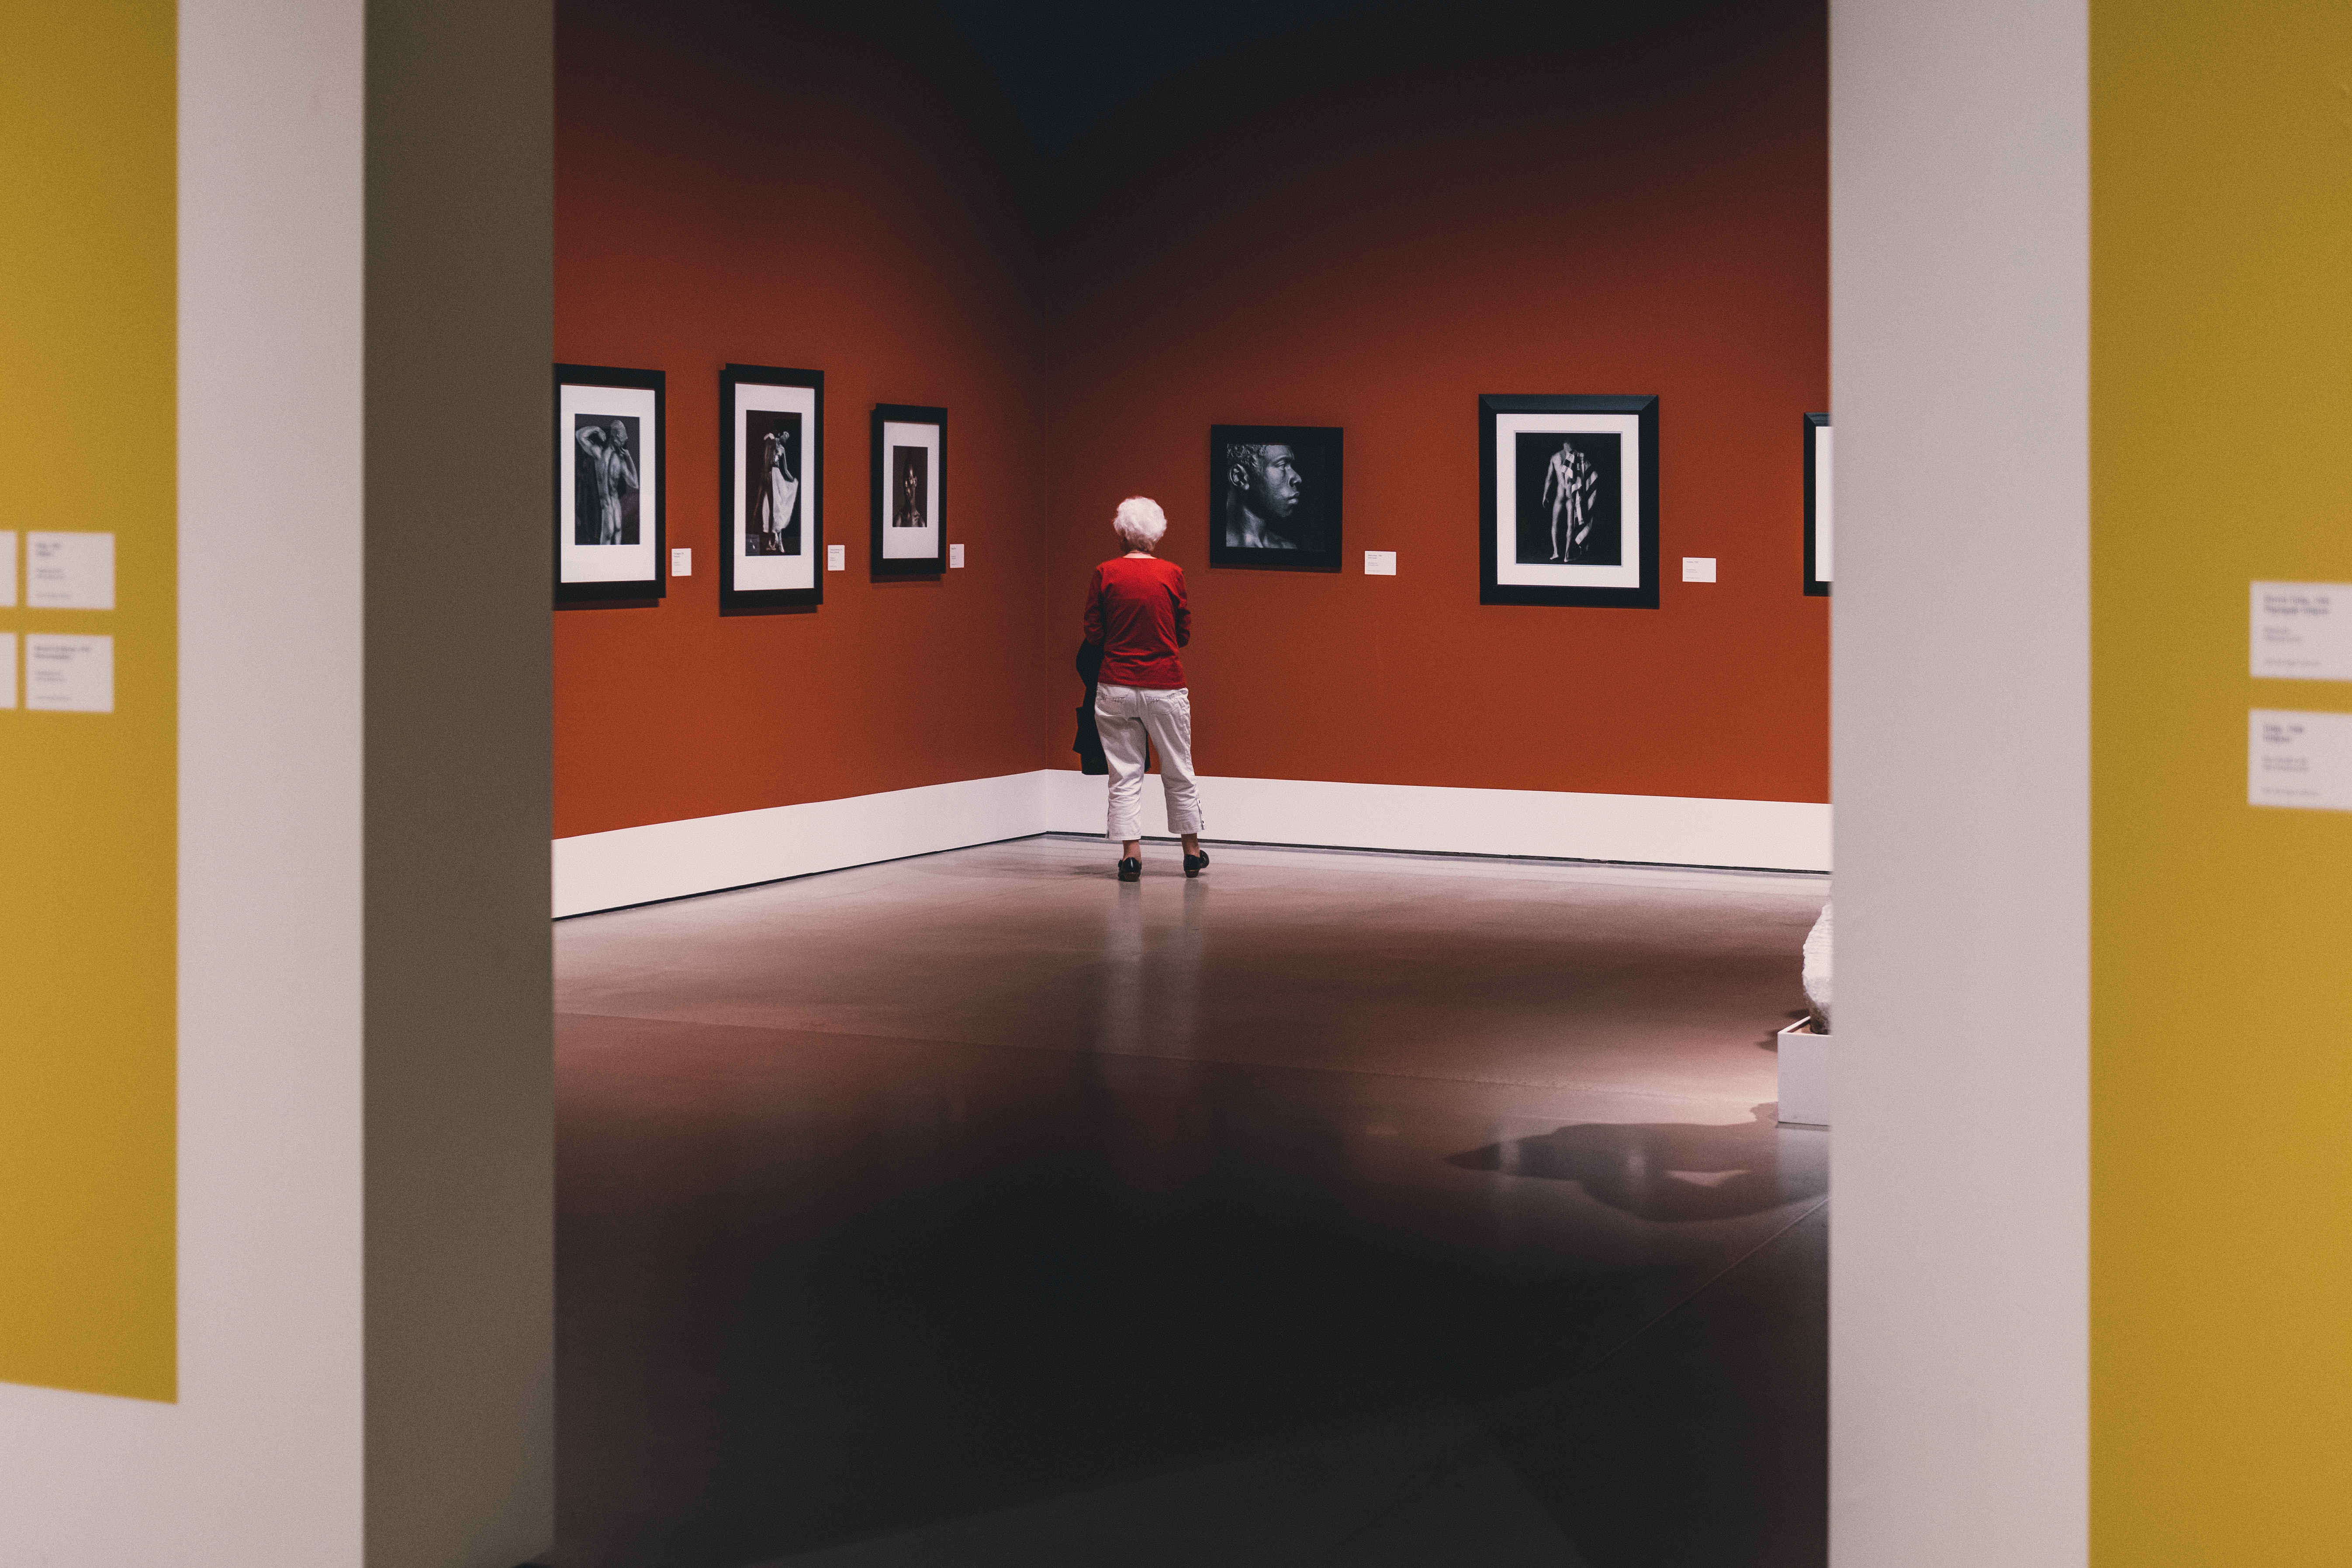
person, light, architecture, woman, house, window, old, wall, red, museum, color, shadow, room, door, painting, interior design, art, indoors, design, minimalist, arts, tourist attraction, contemporary, exhibition, modern art, art gallery, art exhibition